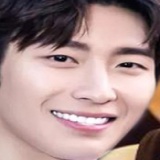
diễn viên Đậu Kiêu